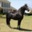
Label: horse